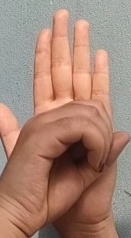
ASL sign: 0